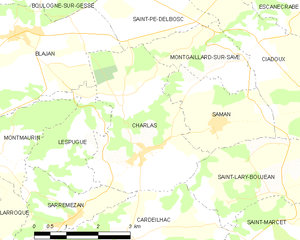
Charlas est une commune française située dans le département de la Haute-Garonne, en région Occitanie.